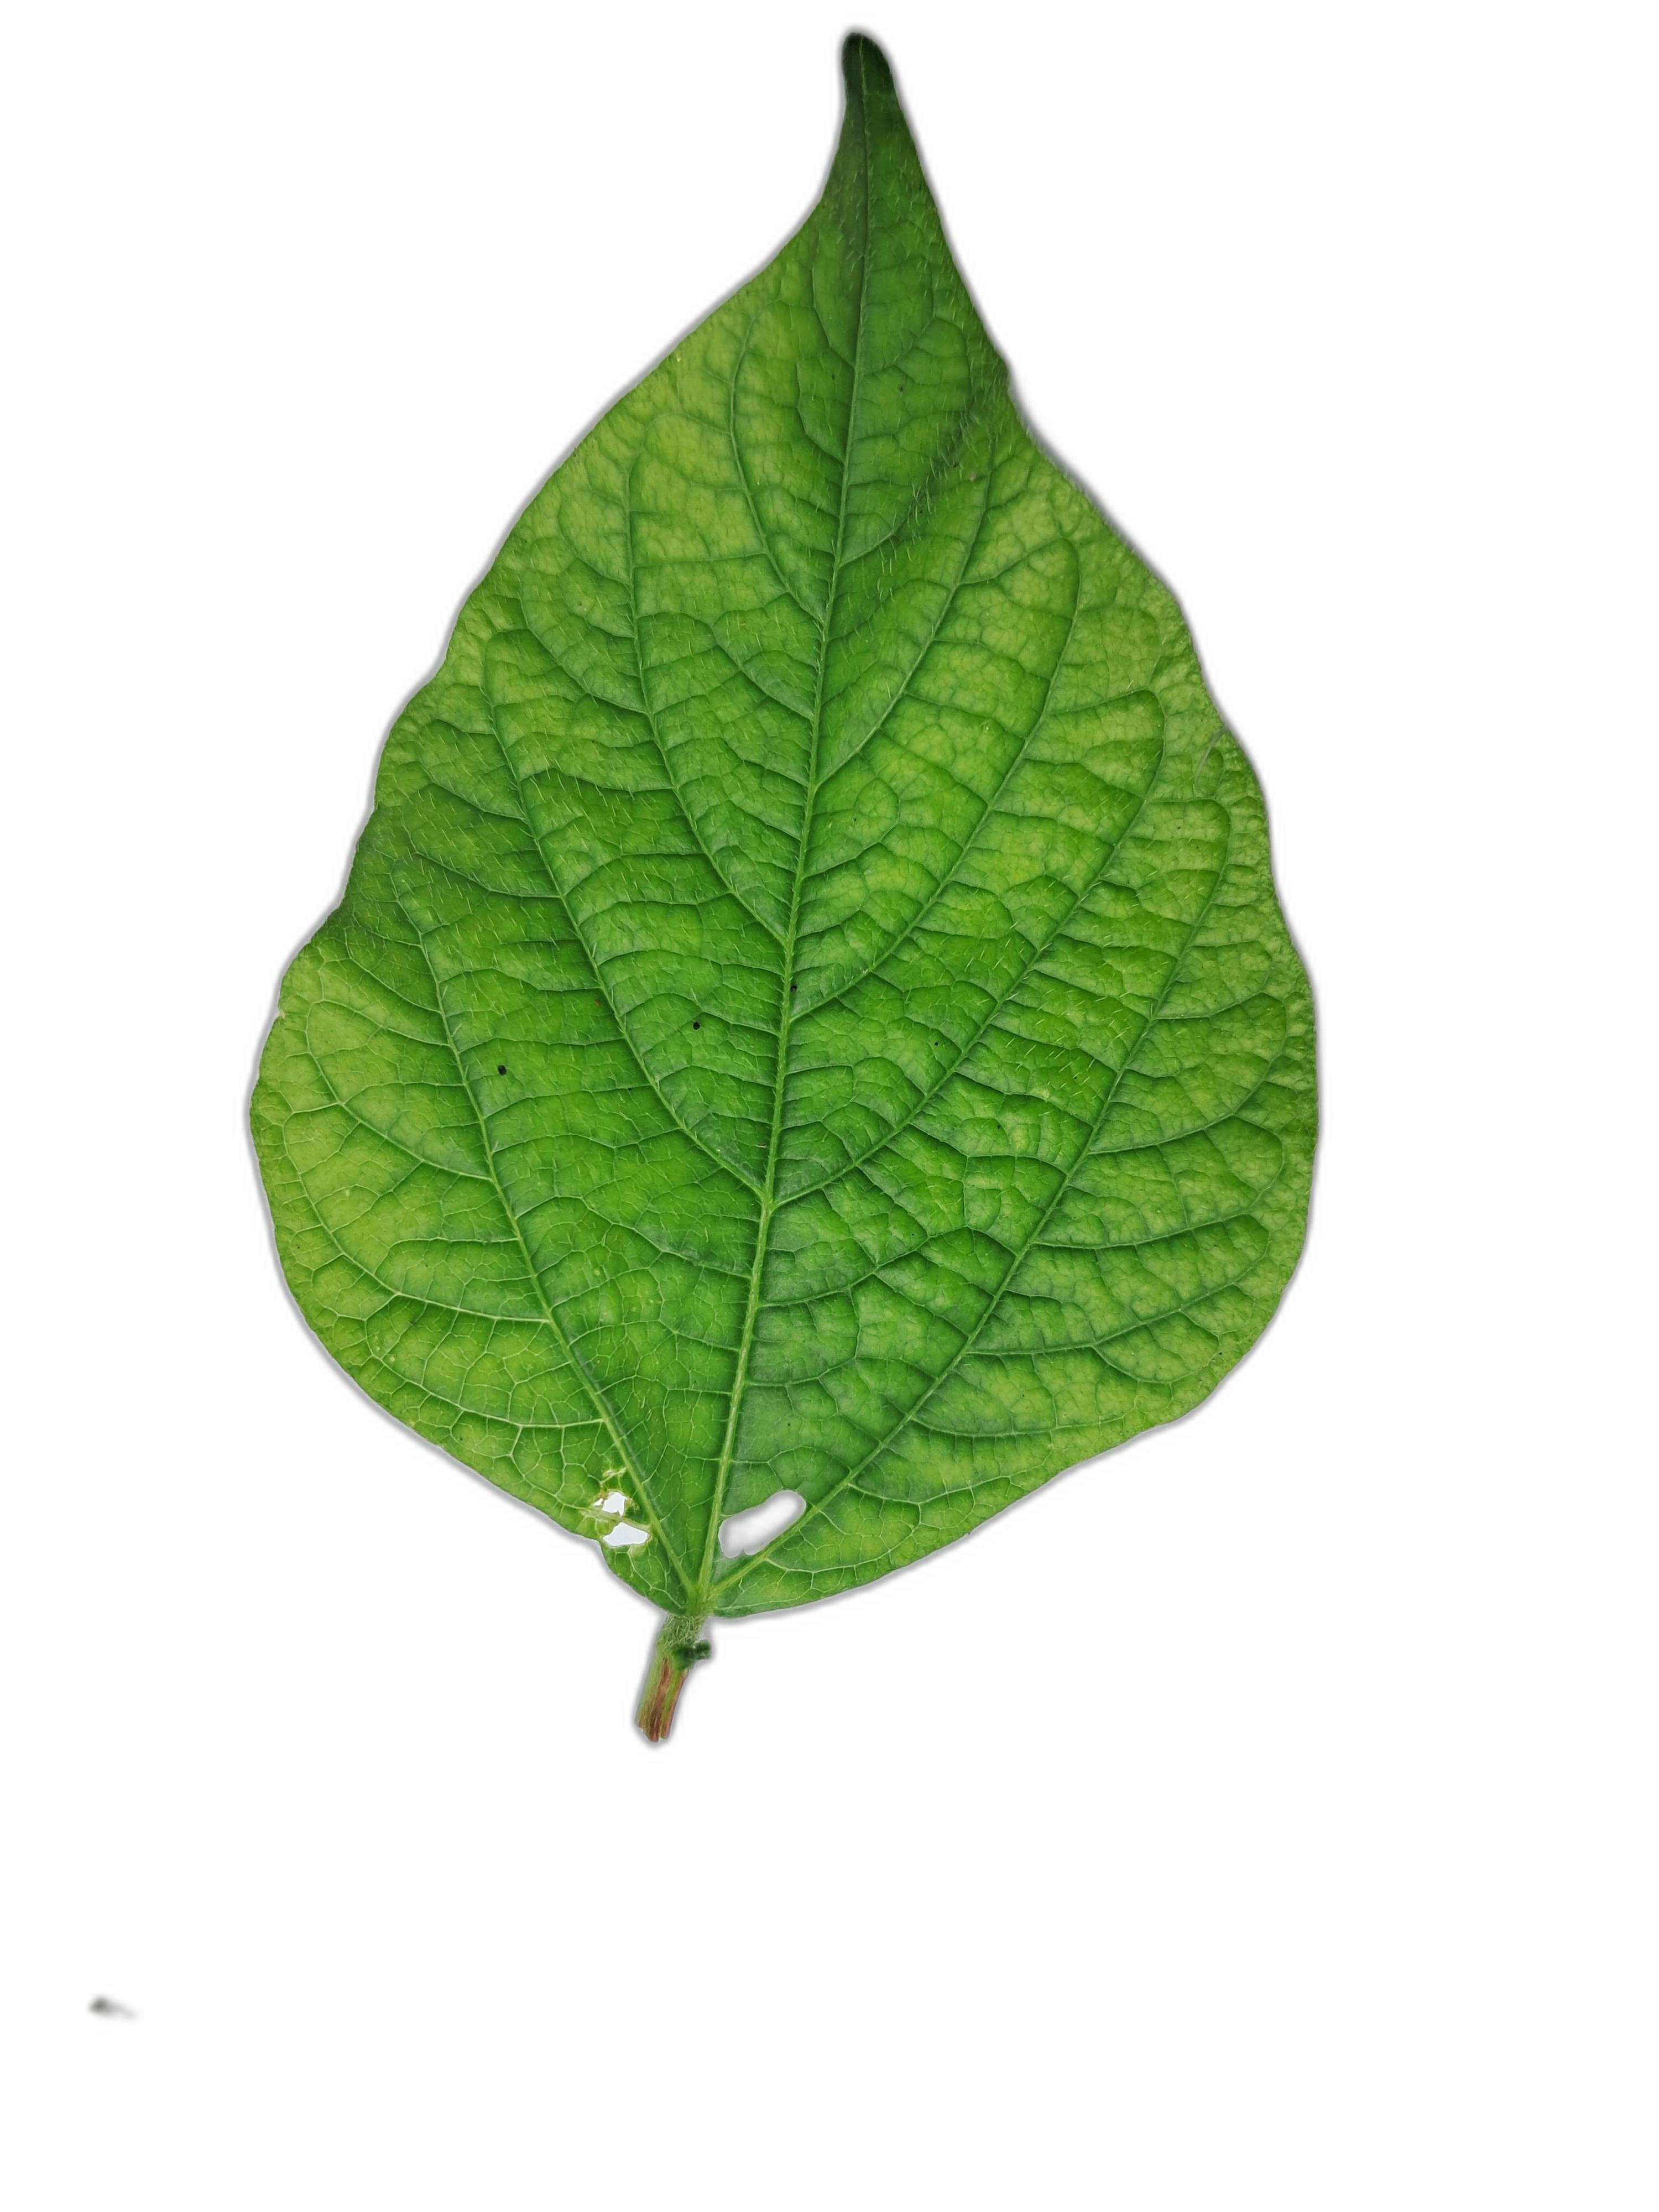
Label: Leaf Crinkle